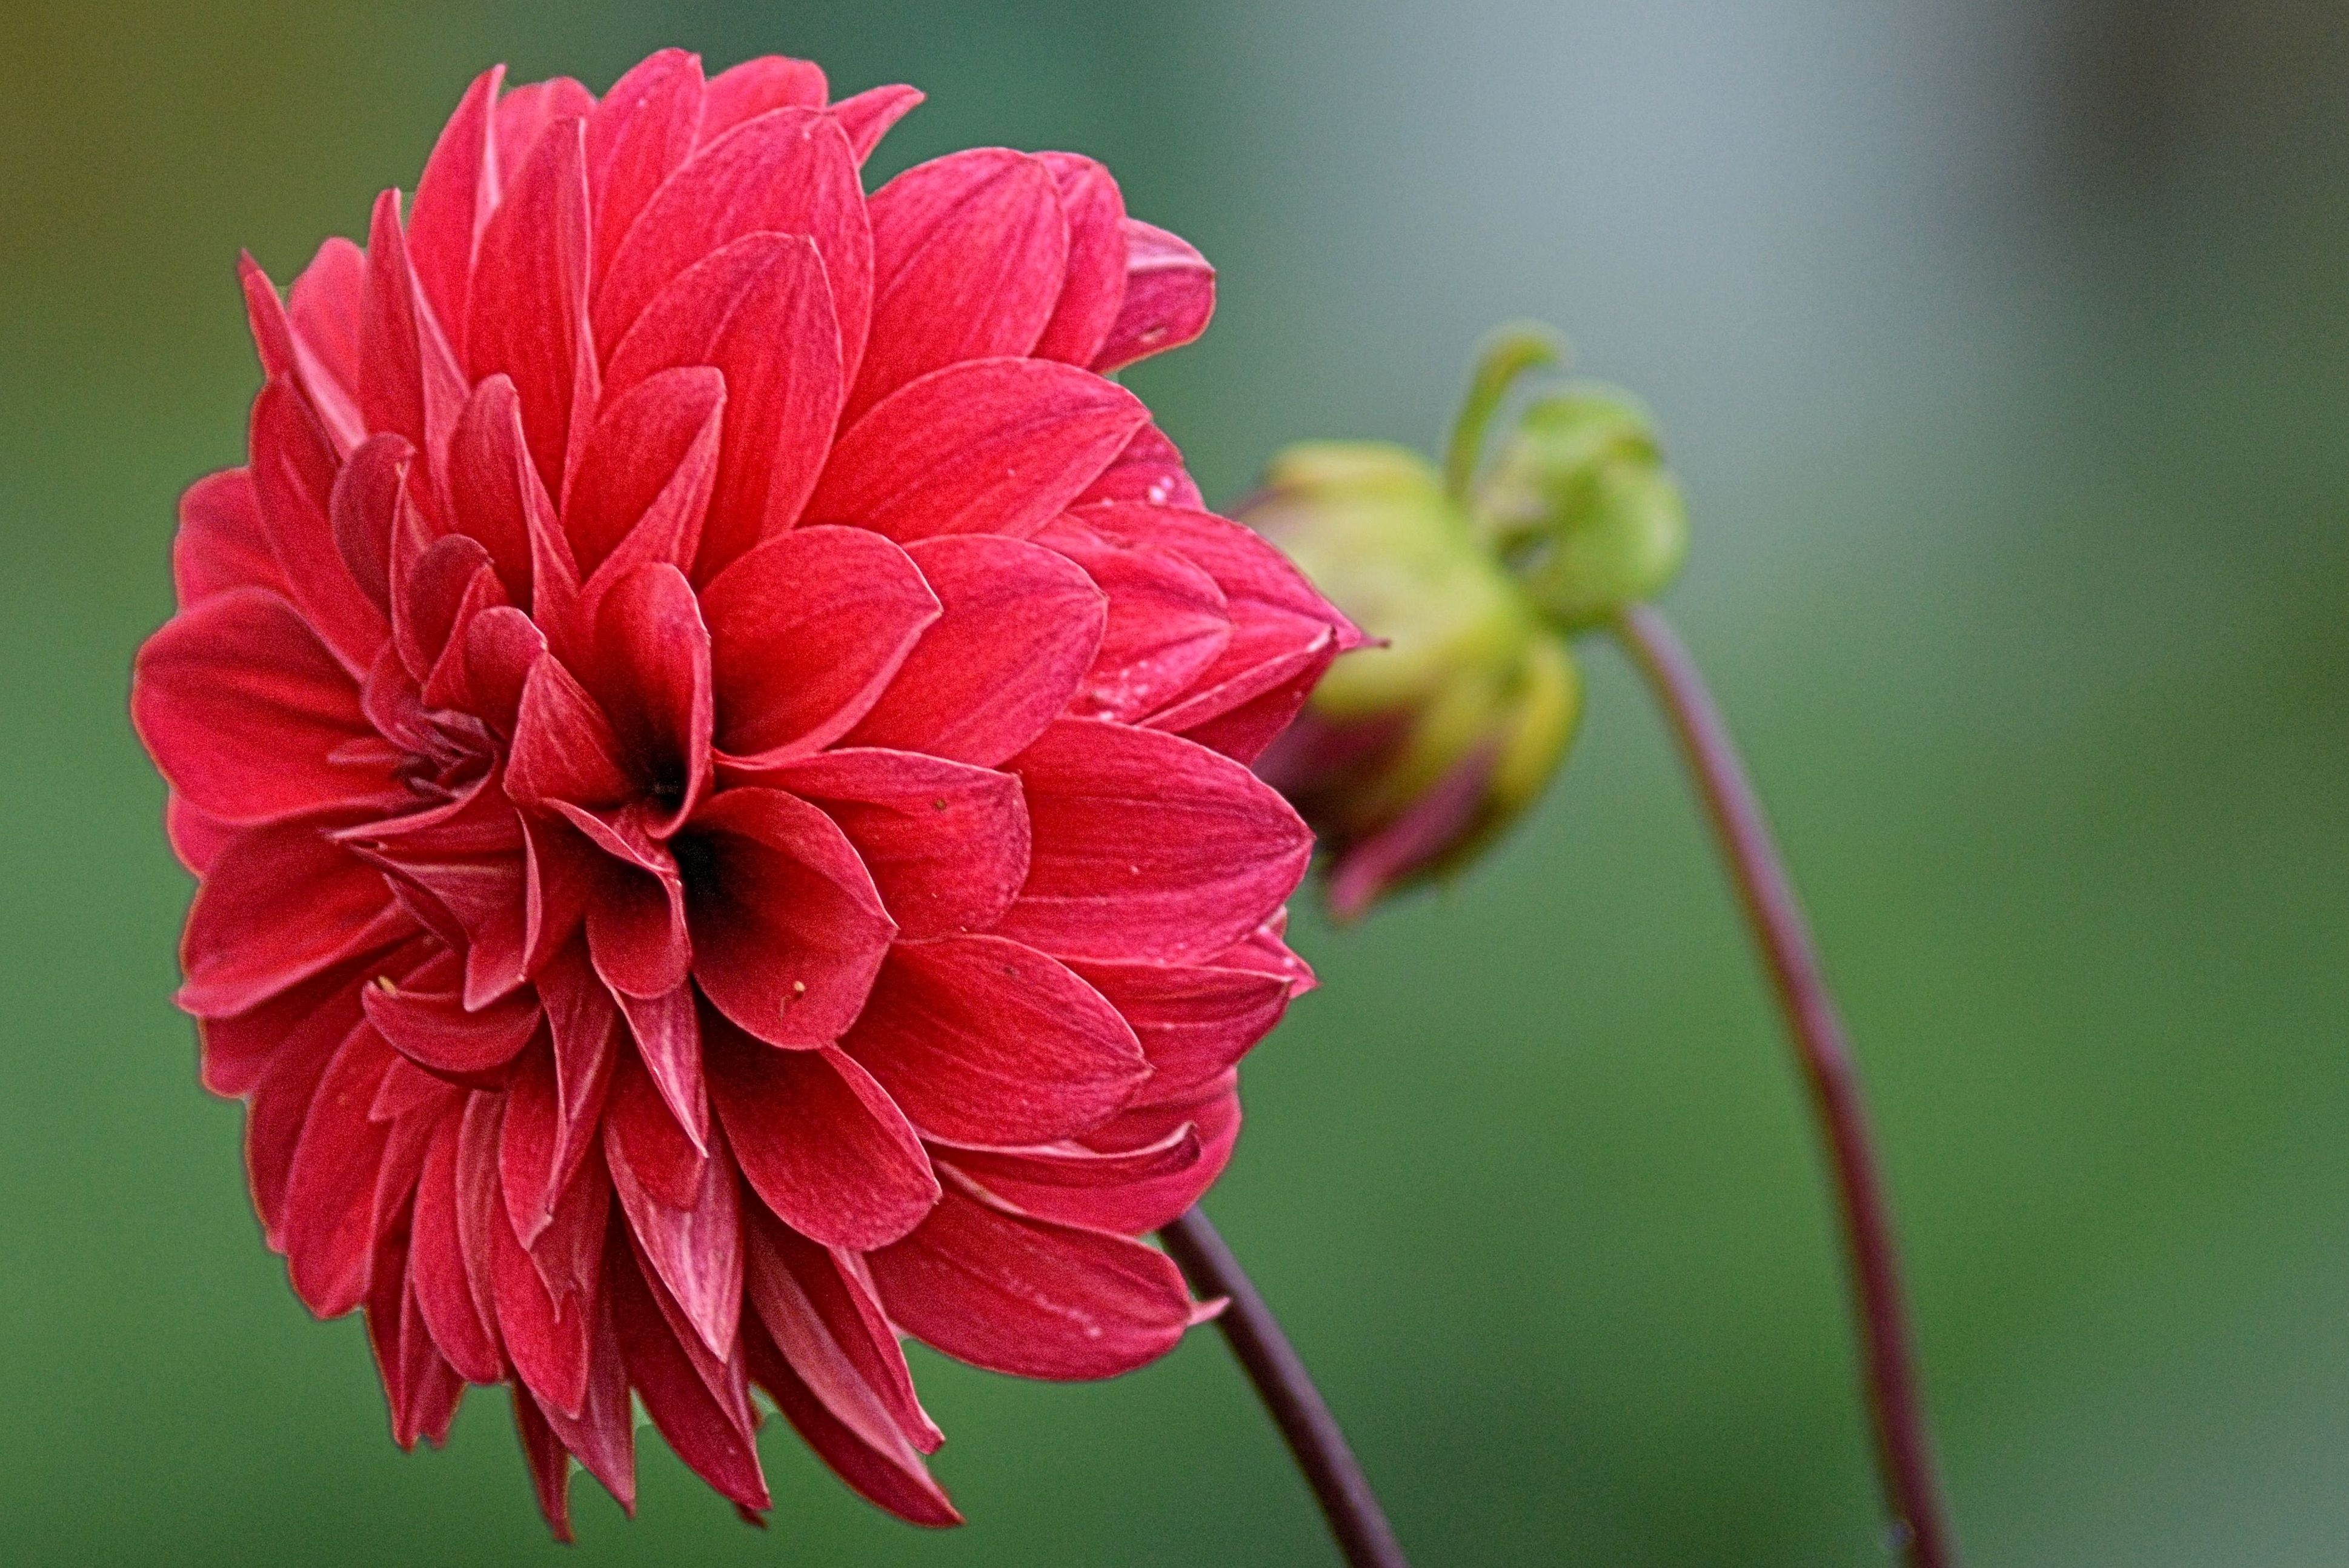
blossom, plant, flower, petal, bloom, red, pink, flora, close up, dahlia, flower garden, macro photography, flowering plant, daisy family, annual plant, plant stem, land plant